Rudolf Virchow

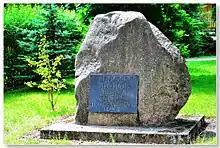
Memorial stone of Rudolf Virchow in his hometown Świdwin, now in Poland

In 1839, he received a military fellowship, a scholarship for gifted children from poor families to become army surgeons, to study medicine at the Friedrich Wilhelm University in Berlin (now Humboldt University of Berlin). He was most influenced by Johannes Peter Müller, his doctoral advisor. Virchow defended his doctoral thesis titled "De rheumate praesertim corneae" (corneal manifestations of rheumatic disease) on 21 October 1843. Immediately on graduation, he became subordinate physician to Müller. But shortly after, he joined the Charité Hospital in Berlin for internship. In 1844, he was appointed as medical assistant to the prosector (pathologist) Robert Froriep, from whom he learned microscopy which interested him in pathology. Froriep was also the editor of an abstract journal that specialised in foreign work, which inspired Virchow for scientific ideas of France and England.